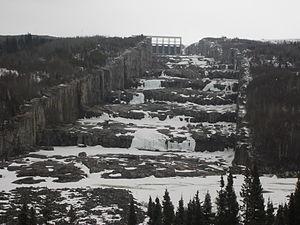
L'évacuateur de crues(L'escalier du géant),pendant l'hiver) du barrage hydroelectrique Robert-Bourassa (LG2) à la Baie-James au Québec.
L'aménagement Robert-Bourassa est un complexe hydroélectrique sur la Grande Rivière, un fleuve de la Jamésie, dans le Nord-du-Québec. Construit en deux étapes dans le cadre du projet de la Baie-James, entre 1973 et 1992, l'aménagement comprend un réservoir, un barrage principal, 29 digues, un évacuateur de crues et deux centrales hydroélectriques. Les centrales Robert-Bourassa et La Grande-2-A ont une puissance installée totale de 7 722 MW. Il est situé à 5 km de la localité de Radisson, au Québec.